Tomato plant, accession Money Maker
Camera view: bottom (45 deg); turntable rotation: 60 degrees
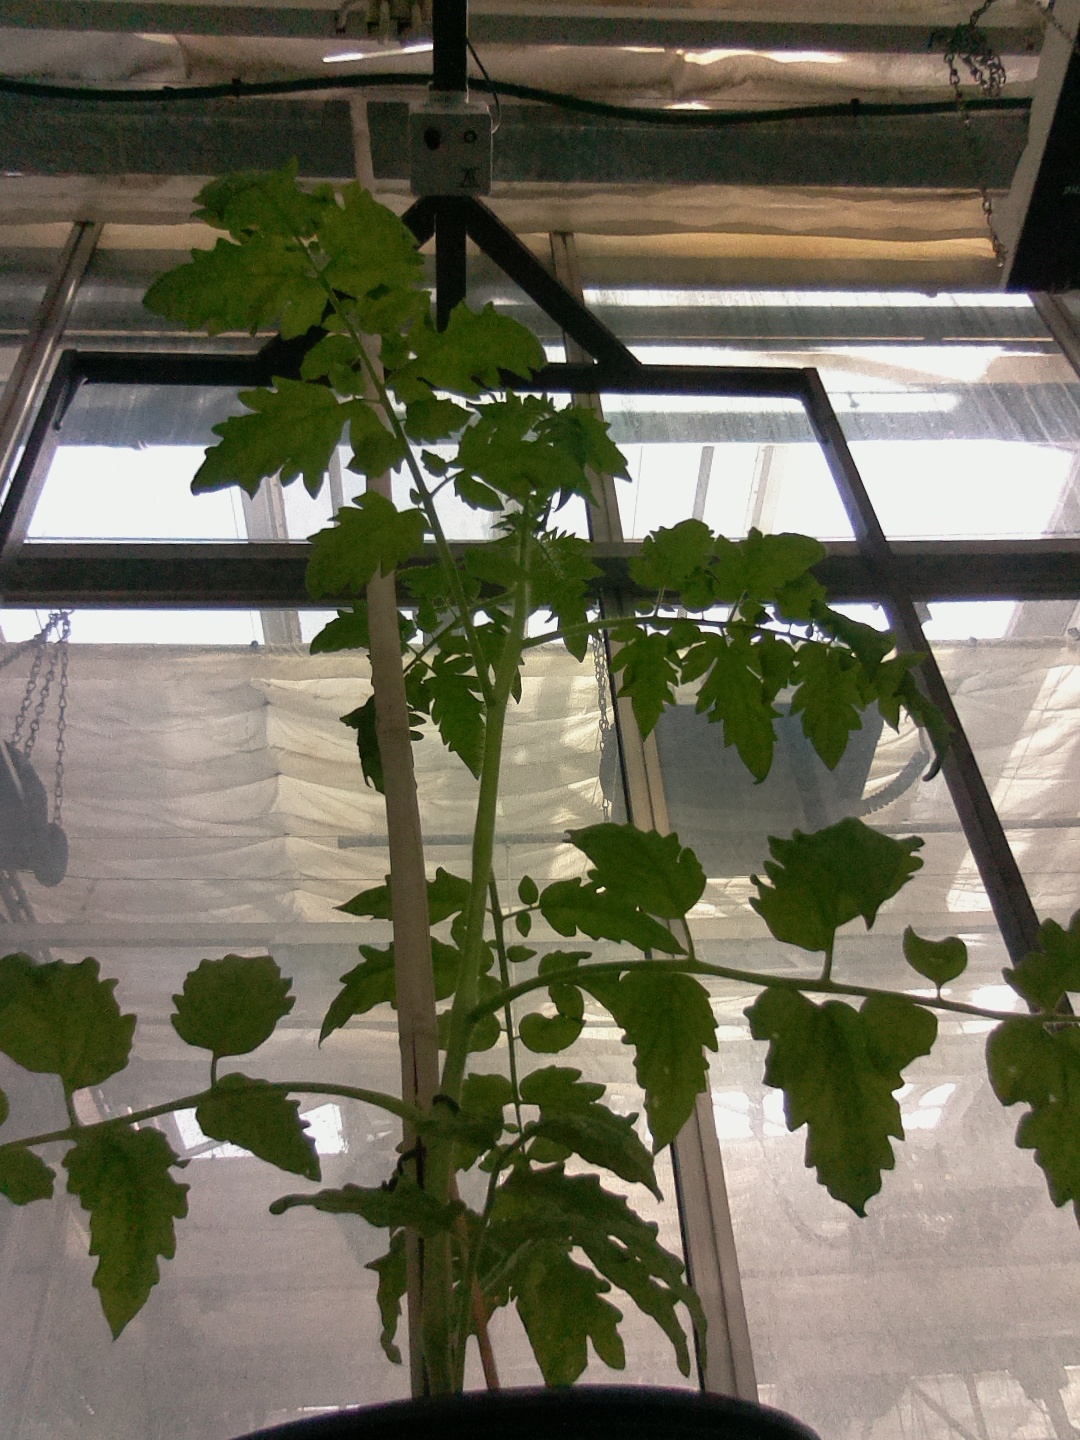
BBCH growth stage 21: 10%-20% Side shoots formed